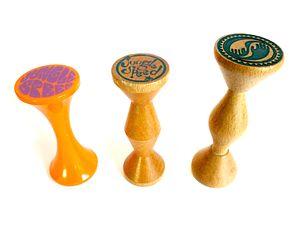
Photographie des totems du fr:Jungle Speed.
Jungle Speed est un jeu de société créé par Thomas Vuarchex et Pierric Yakovenko en 1991. D’abord auto-édité par ses auteurs à partir de 1996, il est ensuite édité par Week-end Games en 2000 puis par Asmodée depuis 2002.